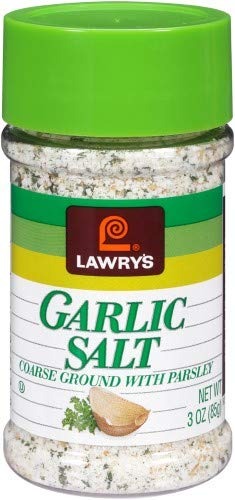
Item Name: Lawry's Coarse Ground Garlic Salt, with Parsley (Pack of 24)
Value: 72.0
Unit: Ounce

Price: 15.05